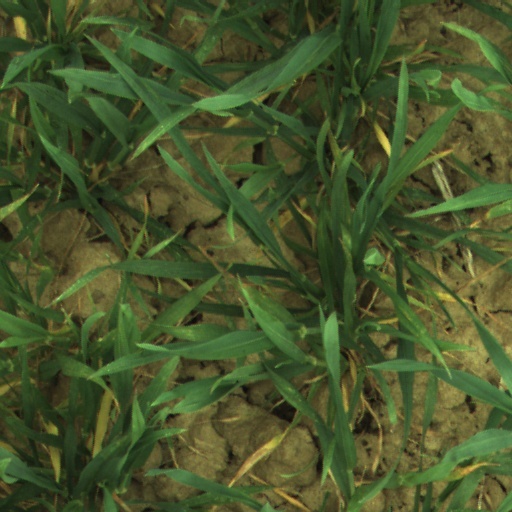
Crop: wheat